Robert Lalonde

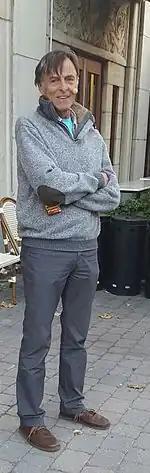
Lalonde in 2016

Robert Lalonde O.C. (born 22 July 1947 in Oka, Quebec) is a Québécois actor and writer. He won the Governor General's Award for French-language fiction at the 1994 Governor General's Awards for "Le Petit aigle à tête blanche". He was also nominated in 1989 for "Le Diable en personne", in 1993 for "Sept lacs plus au nord", in 2007 for "Espèces en voie de disparition" and in 2014 for "C'est le cœur qui meurt en dernier".